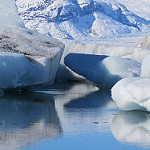
Scene: Outdoor